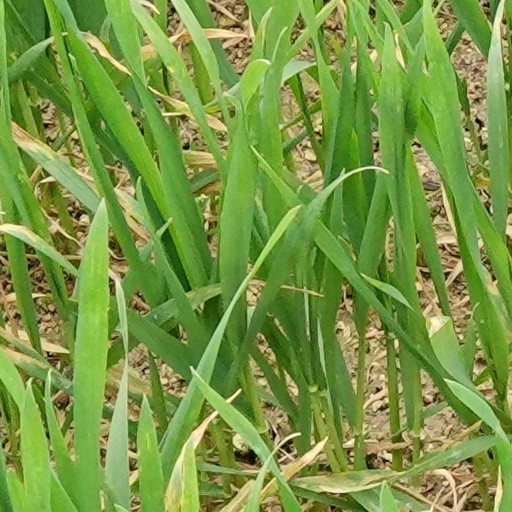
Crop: wheat